Elevator

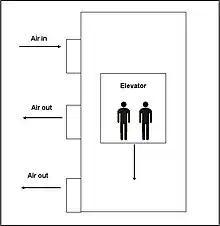
Elevator airflow diagram

The scissor lift is yet another type of elevator. These are usually mobile work platforms that can be easily moved to where they are needed, but can also be installed where space for counter-weights, machine room and so forth is limited. The mechanism that makes them go up and down is like that of a scissor jack.